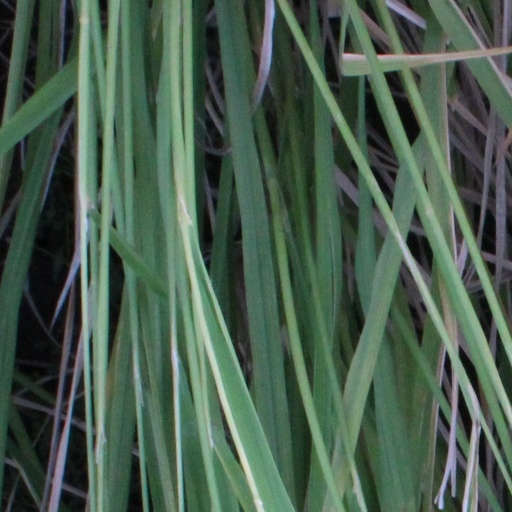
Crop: rice